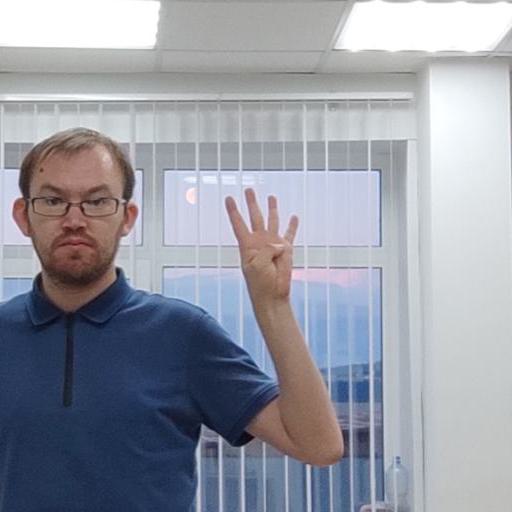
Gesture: four